Oregon Judicial Department

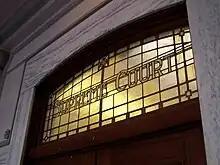
Stained glass above the courtroom entrance

Oregon’s highest state court is the Oregon Supreme Court. The court has seven justices elected statewide to six-year terms. These justices then elect one member to serve a six-year term as Chief Justice. The court hears appeals from the lower state courts, as well as some unique issues such as electoral districting and ballot measure titling. Appeals from the court’s decisions can only go to the United States Supreme Court.